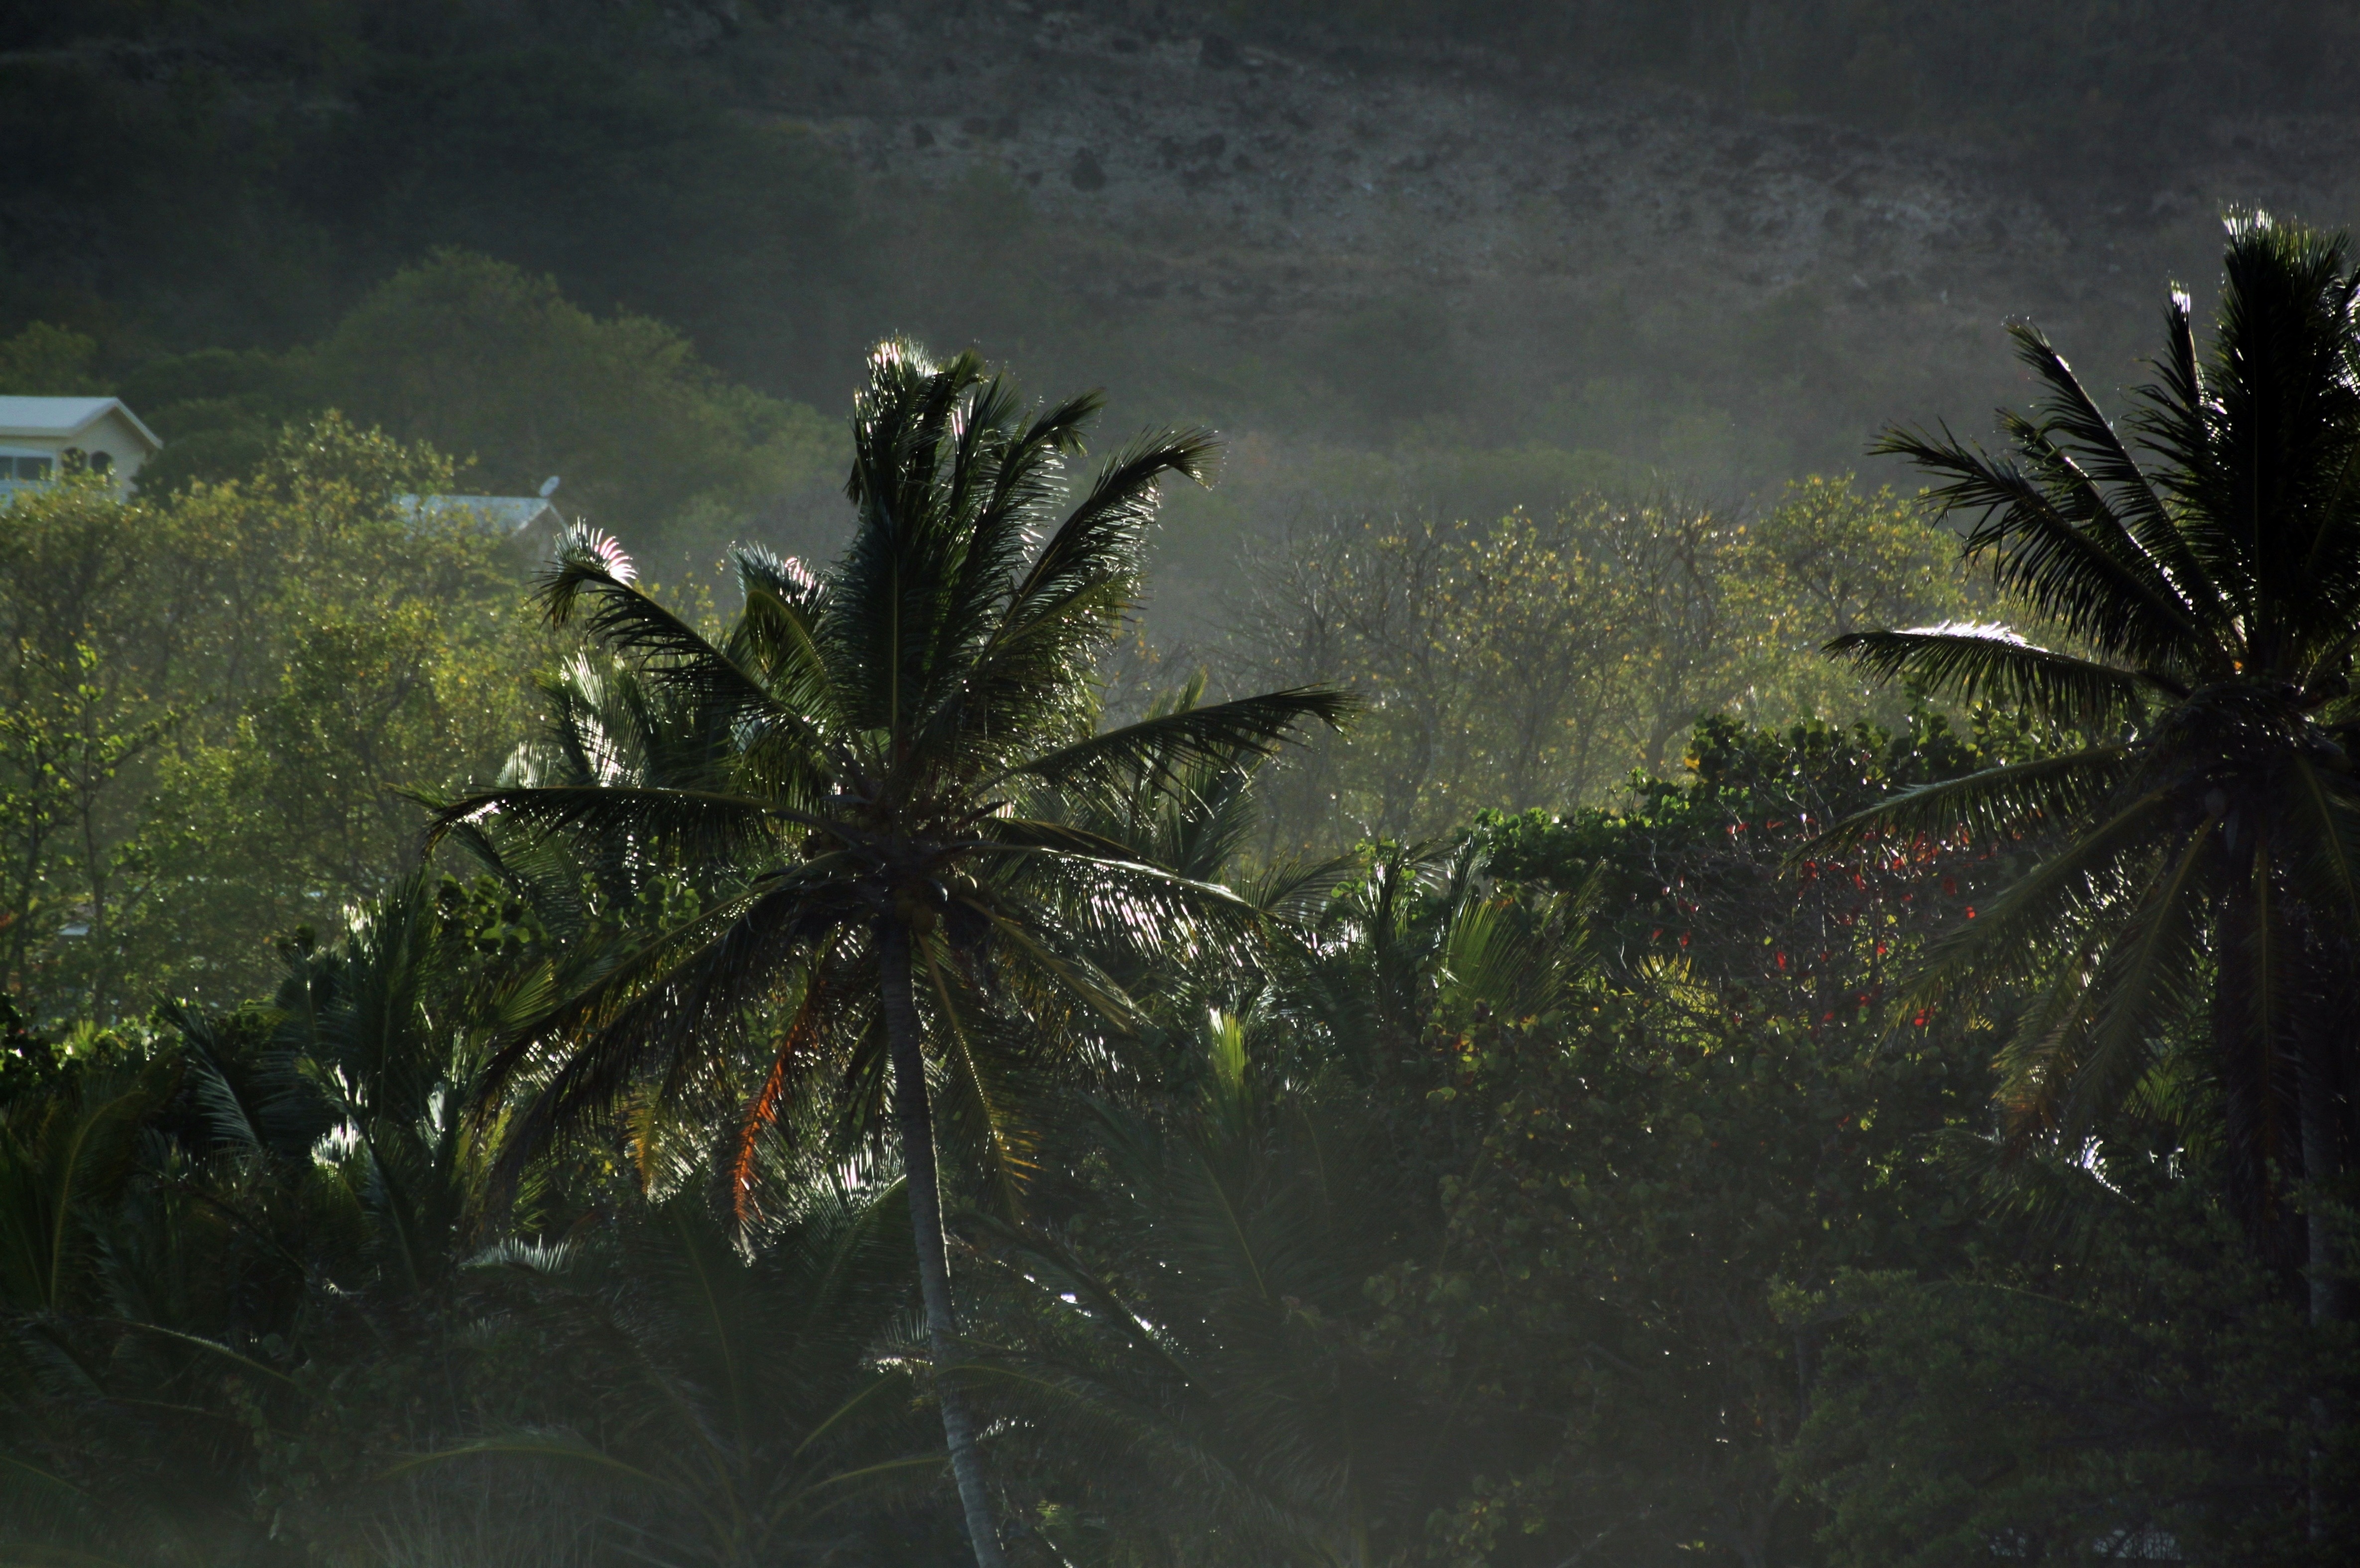
landscape, tree, nature, forest, branch, plant, mist, sunlight, morning, leaf, green, jungle, paradise, palm, weather, holiday, darkness, flora, rainforest, caribbean, habitat, tropics, martinique, natural environment, atmospheric phenomenon, woody plant, arecales